Kacee Carlisle

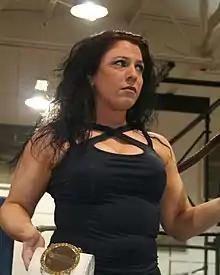
Carlisle in April 2014

Kacee Carlisle (born February 11, 1980) is a female professional wrestler. She has wrestled throughout the independent circuit for many promotions including Women Superstars Uncensored, National Wrestling League, World Xtreme Wrestling, and the National Wrestling Alliance (NWA). She has held the NWA World Women's Championship one time and is the current Queen of Valkyrie.